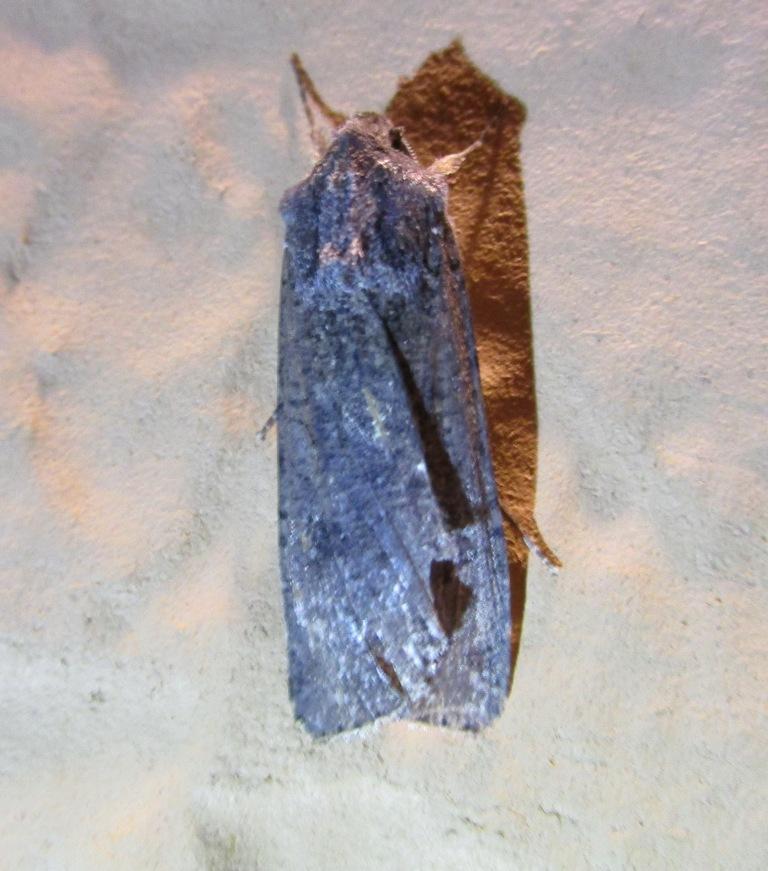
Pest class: cutworms